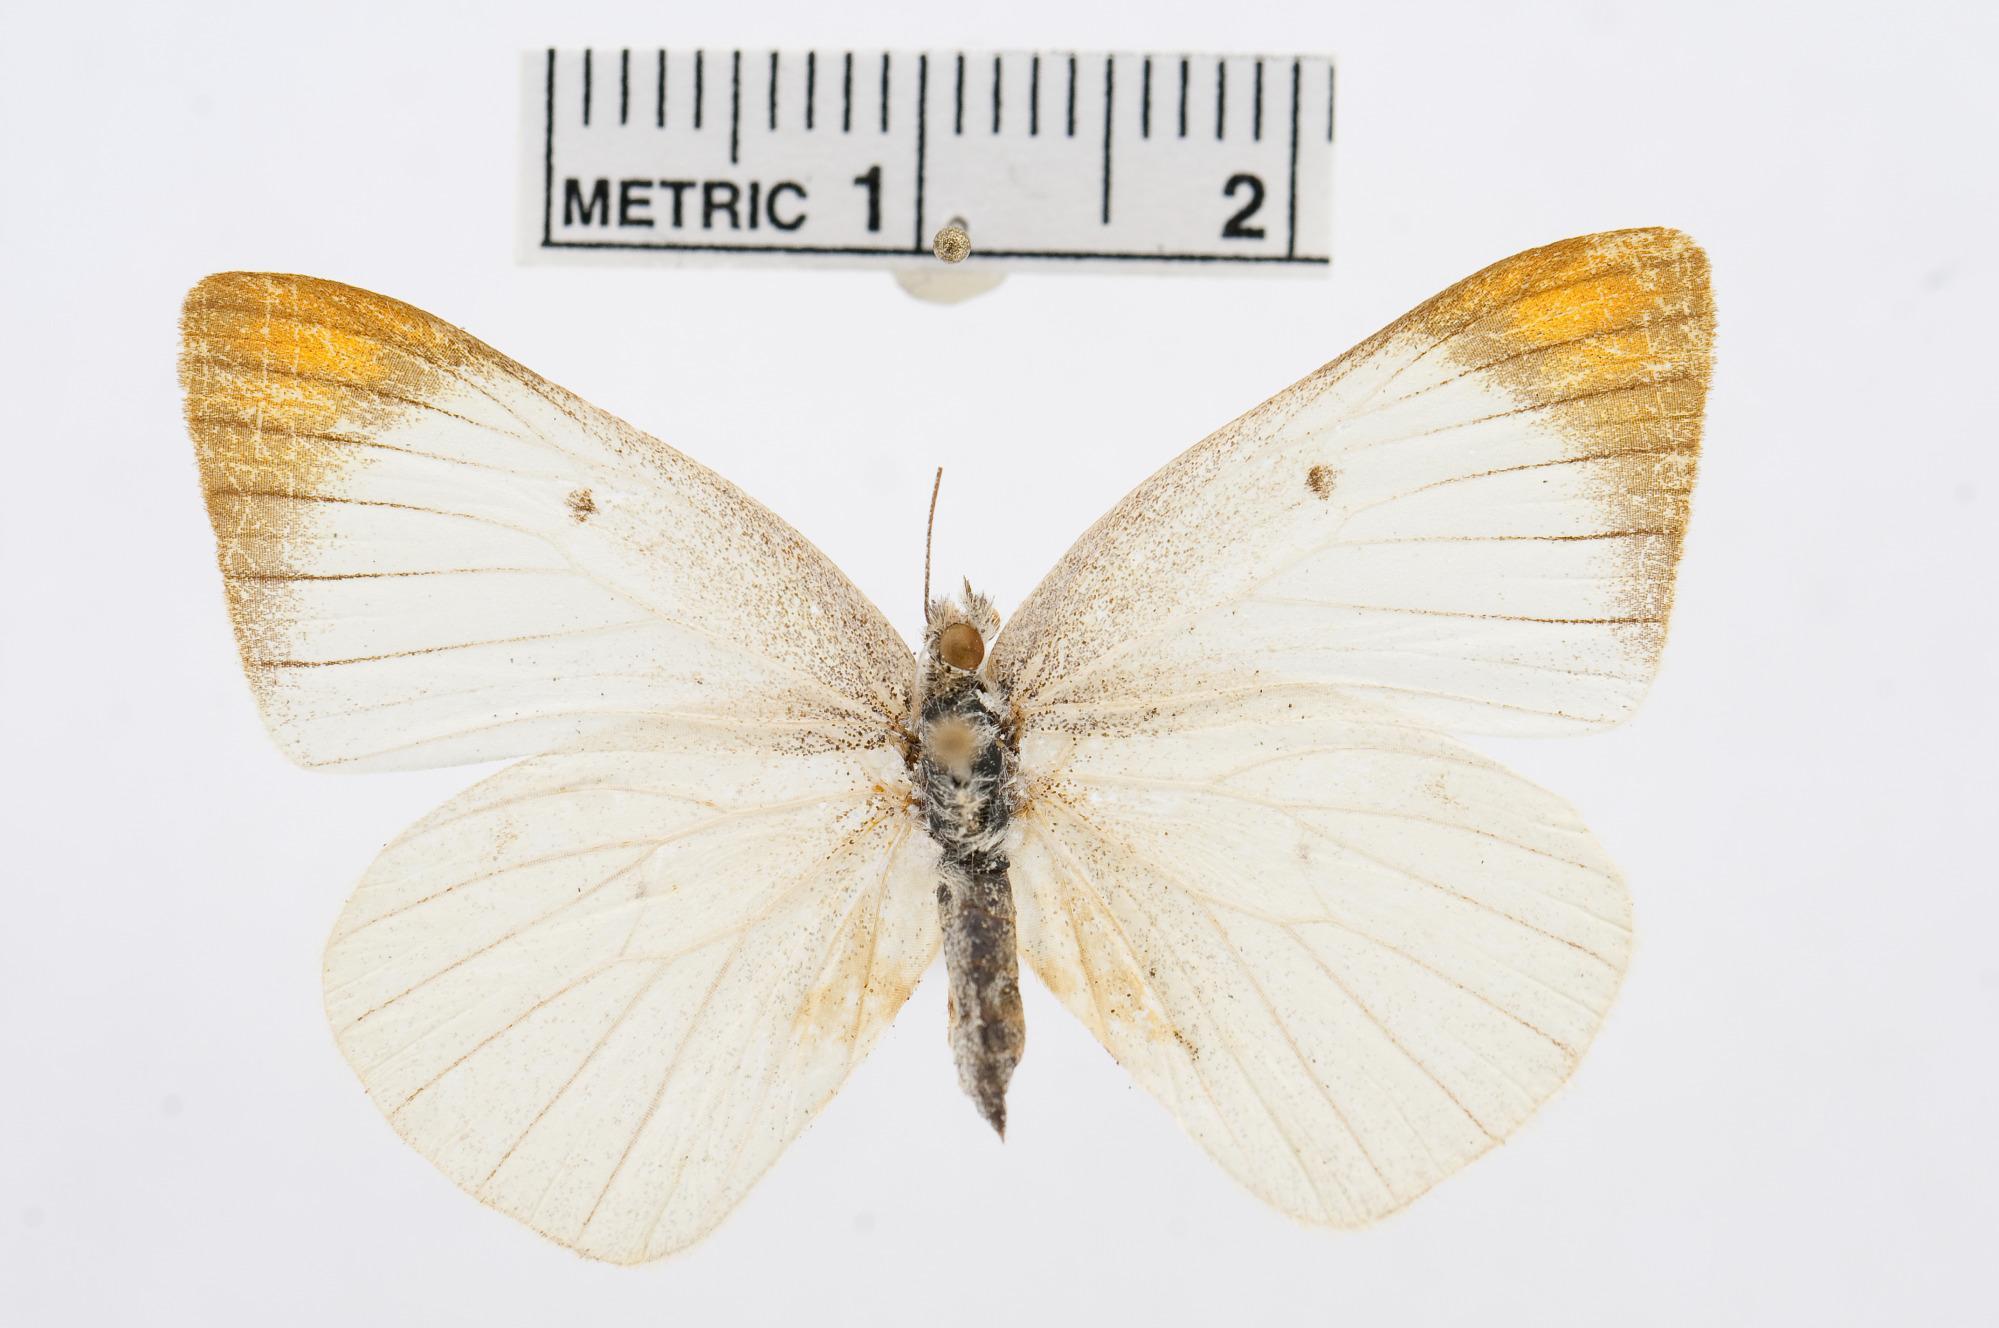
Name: Colotis agoye
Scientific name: Colotis agoye
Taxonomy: Animalia, Arthropoda, Hexapoda, Insecta, Lepidoptera, Pieridae, Pierinae